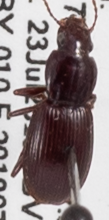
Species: Pterostichus pumilus
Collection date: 2019-07-23
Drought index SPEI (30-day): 0.51
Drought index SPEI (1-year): -2.09
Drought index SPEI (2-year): -2.09